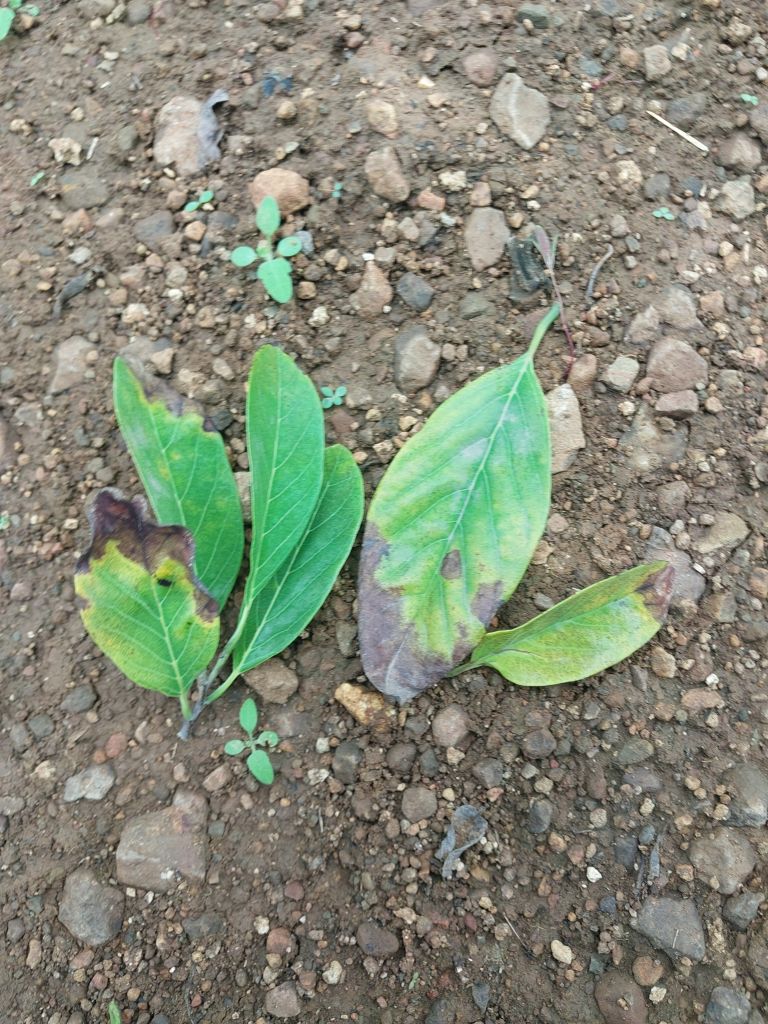
Disease label: Leaf spot on Leaves